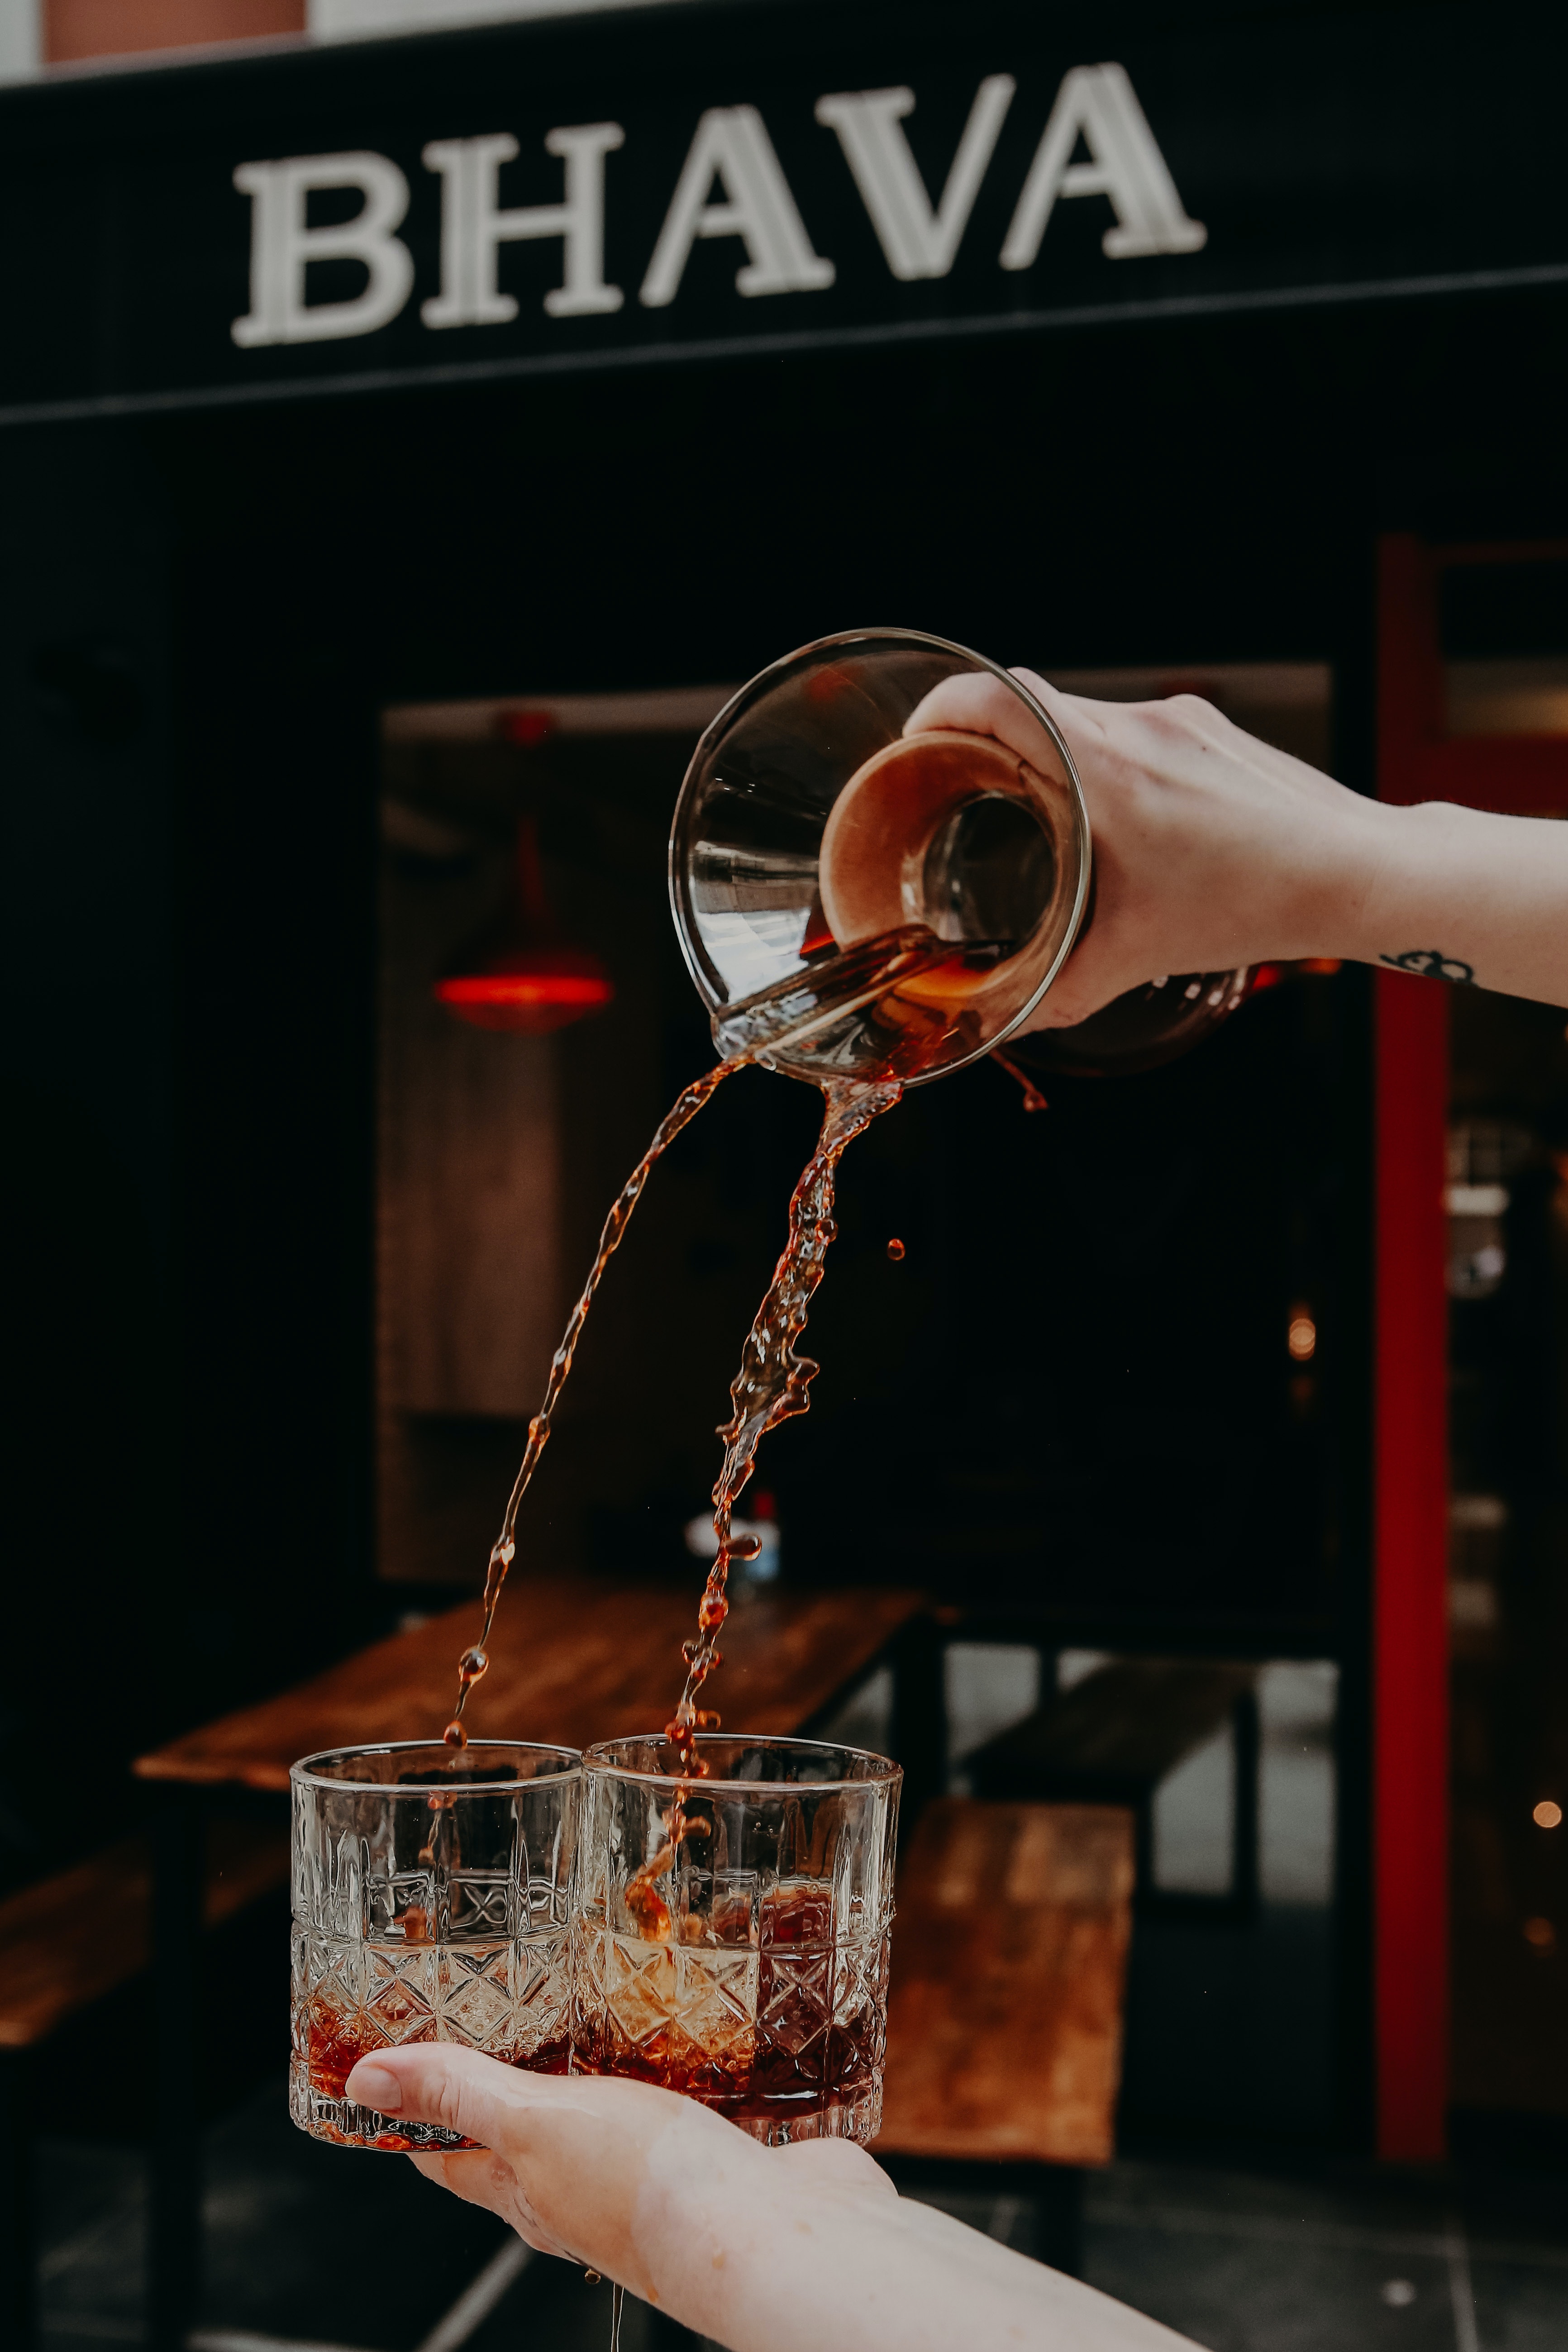
woman, drinkware, stemware, tableware, liquid, barware, fluid, cocktail, lighting, alcoholic beverage, champagne stemware, drink, bottle, glass bottle, glass, wine, distilled beverage, alcohol, aperitif, wine glass, Transparent material, classic cocktail, font, transparency, liqueur, fashion accessory, eyewear, still life photography, advertising, nail, automotive lighting, circle, cocktail garnish, bar